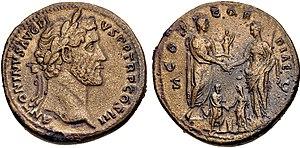
Marc Aurèle est un empereur, philosophe et écrivain romain né le 26 avril 121 à Rome et mort le 17 mars 180 à Sirmione selon Tertullien ou à Vindobona. Sur les instructions de l'empereur Hadrien, il est adopté en 138 par son futur beau-père et oncle Antonin le Pieux qui le nomme héritier du trône impérial.